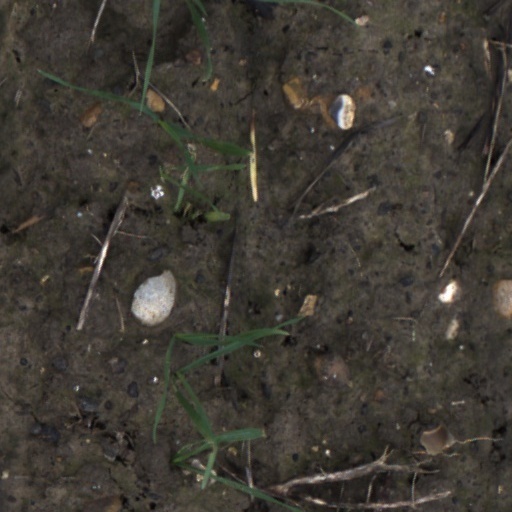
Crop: wheat